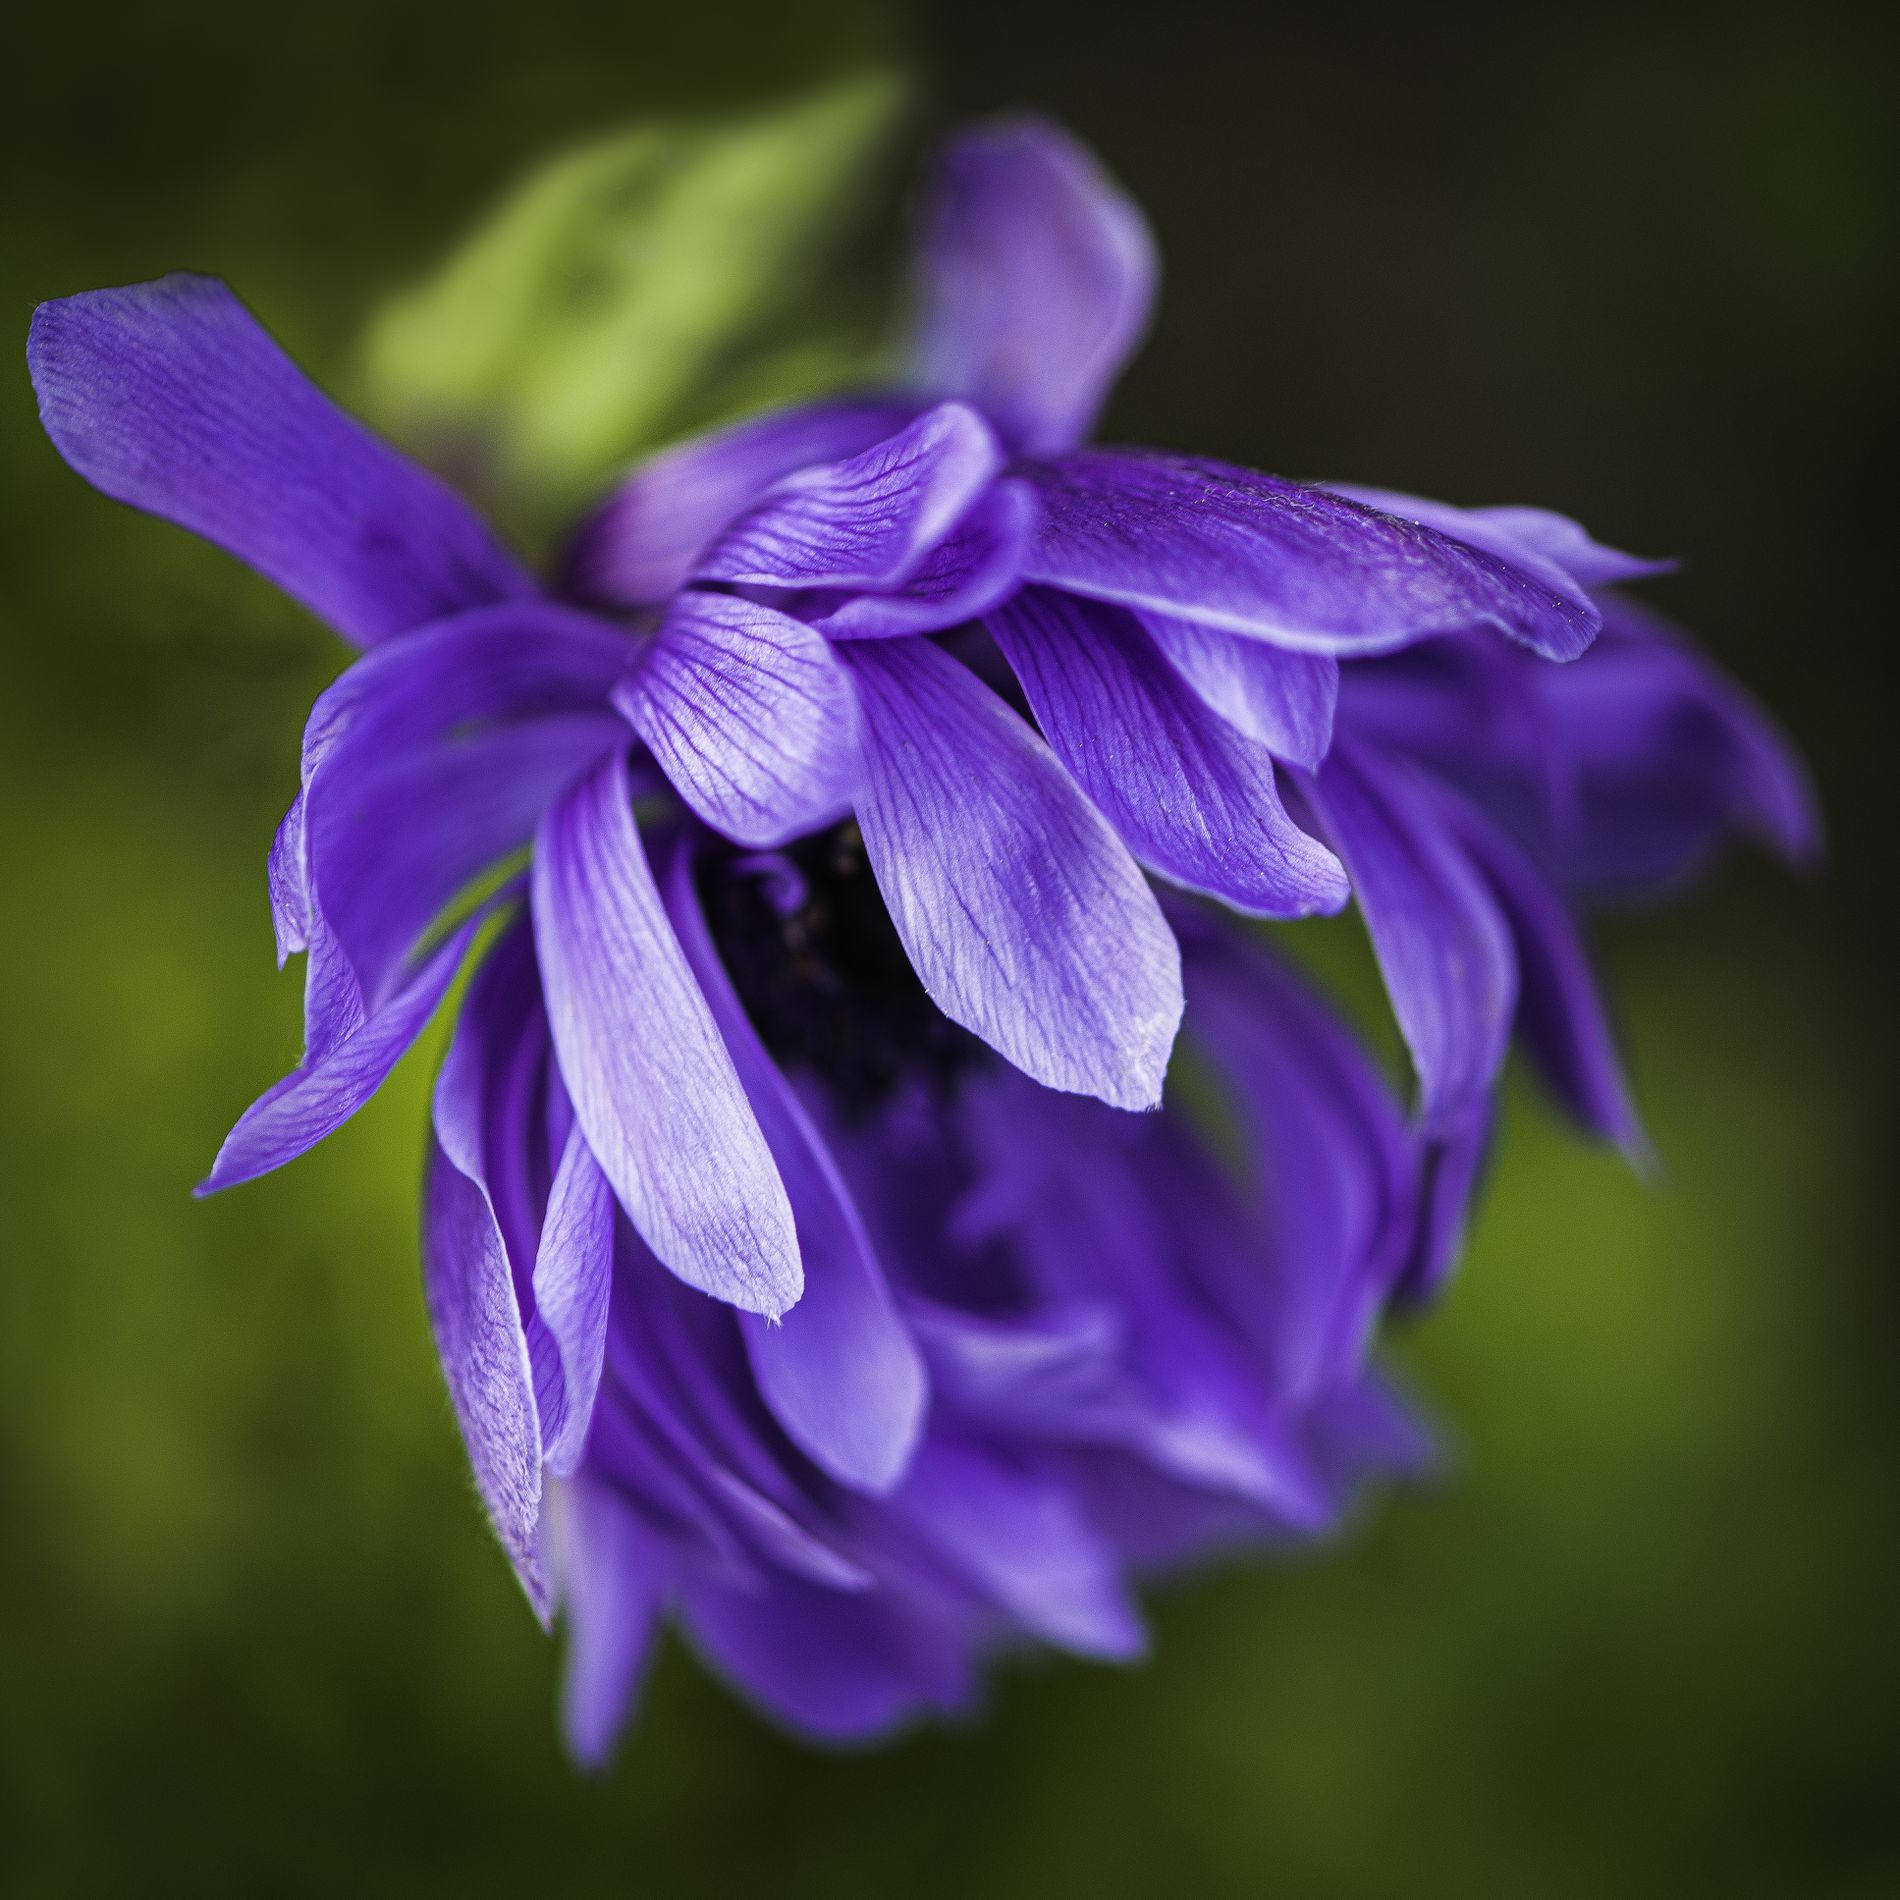
A purple flower
This photo shows purple flower petals as the rest is blurred along with the background, which is green.
Close shot, the photo portrays a vibrant purple flower against a green background; that contrast makes it stand out and creates a warming atmosphere.
Labels: Flower, Plant, Dahlia, Geranium, Petal, Iris, Anemone, Daisy, Agapanthus, Aquilegia, Purple, Natural Background
Camera: NIKON CORPORATION NIKON D610
Lens: 105.0 mm f/2.8, AF-S VR Micro-Nikkor 105mm f/2.8G IF-ED
Aperture: F4
Exposure: 1/100 sec
ISO: 400
Focal length: 105.0 mm